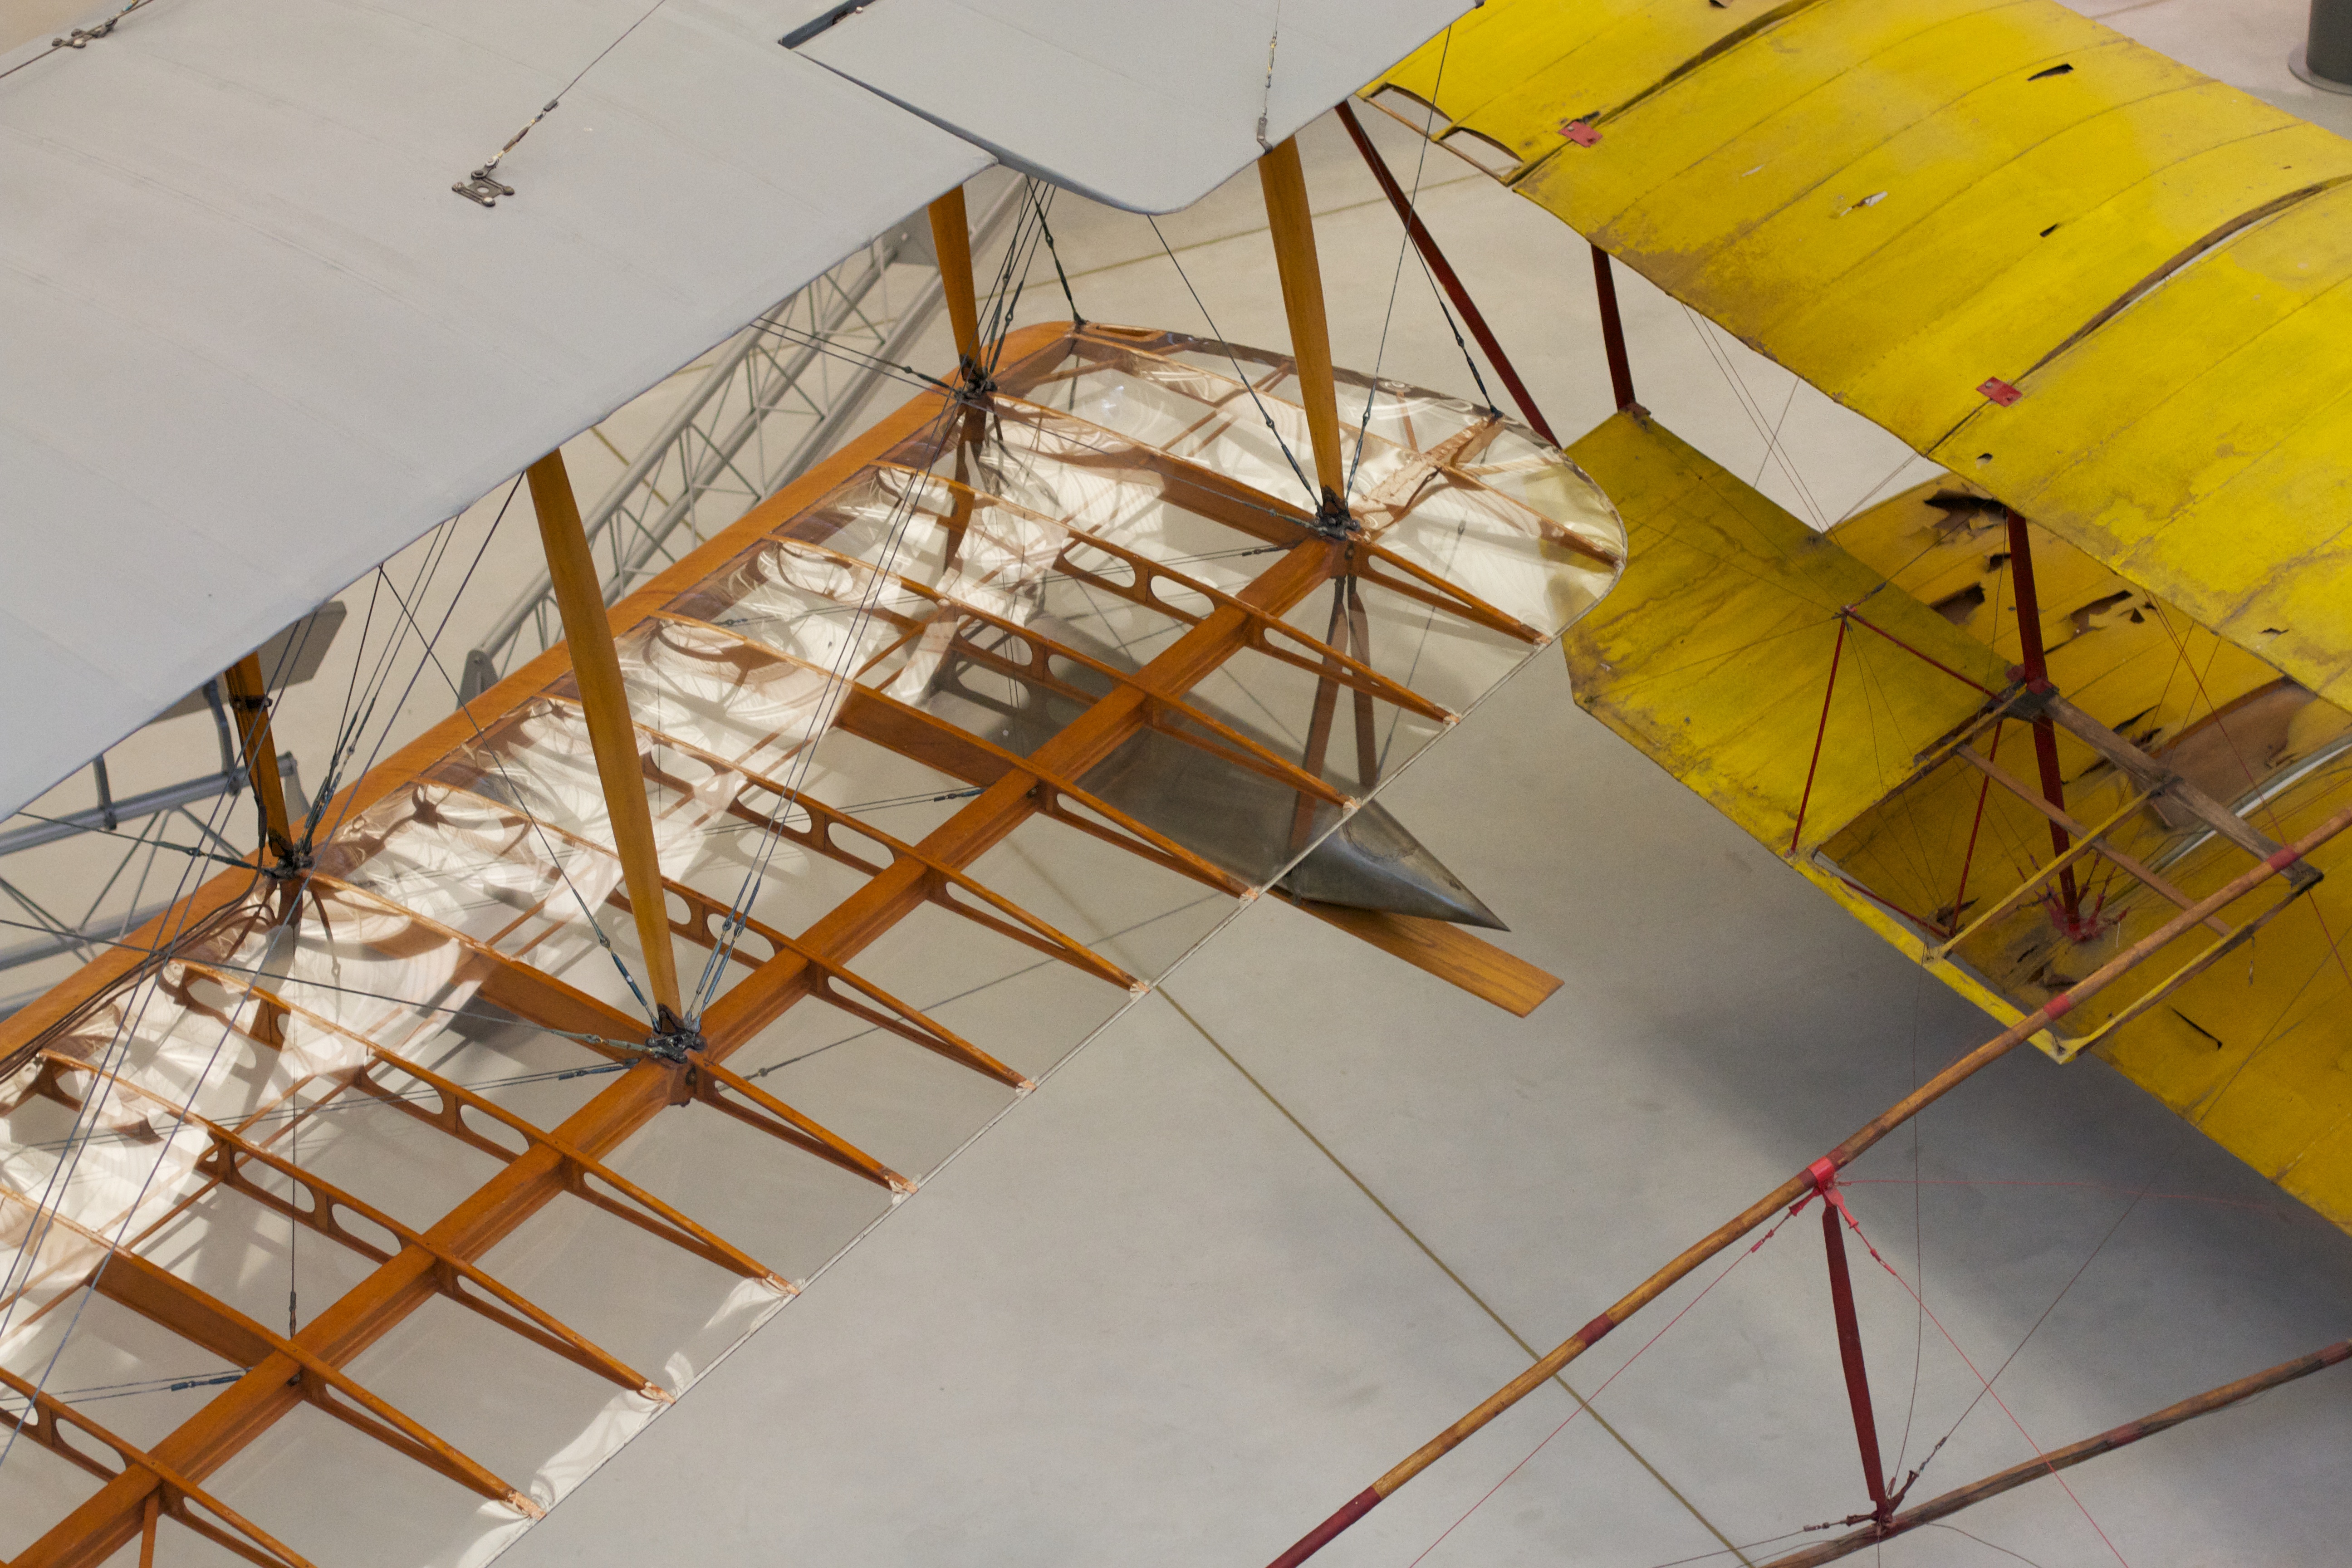
wing, architecture, structure, vehicle, mast, handrail, stairs